Fort Smith, Arkansas

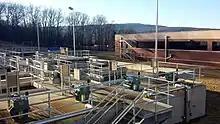
View of the coagulation and flocculation processes at the Lake Fort Smith WTP

The city has one major university that is part of the University of Arkansas System. The University of Arkansas at Fort Smith was founded in 1928 as an extension of the Fort Smith Public School system, with the superintendent, James William Ramsey, acting as the college president and the high school principal as dean. Known originally as Fort Smith Junior College, the institution operated within the Fort Smith public school system until 1950, when the school was incorporated as a private, nonprofit institution with its own governing board. In September 1952, the college moved from borrowed facilities in the high school to its current site, initially occupying .